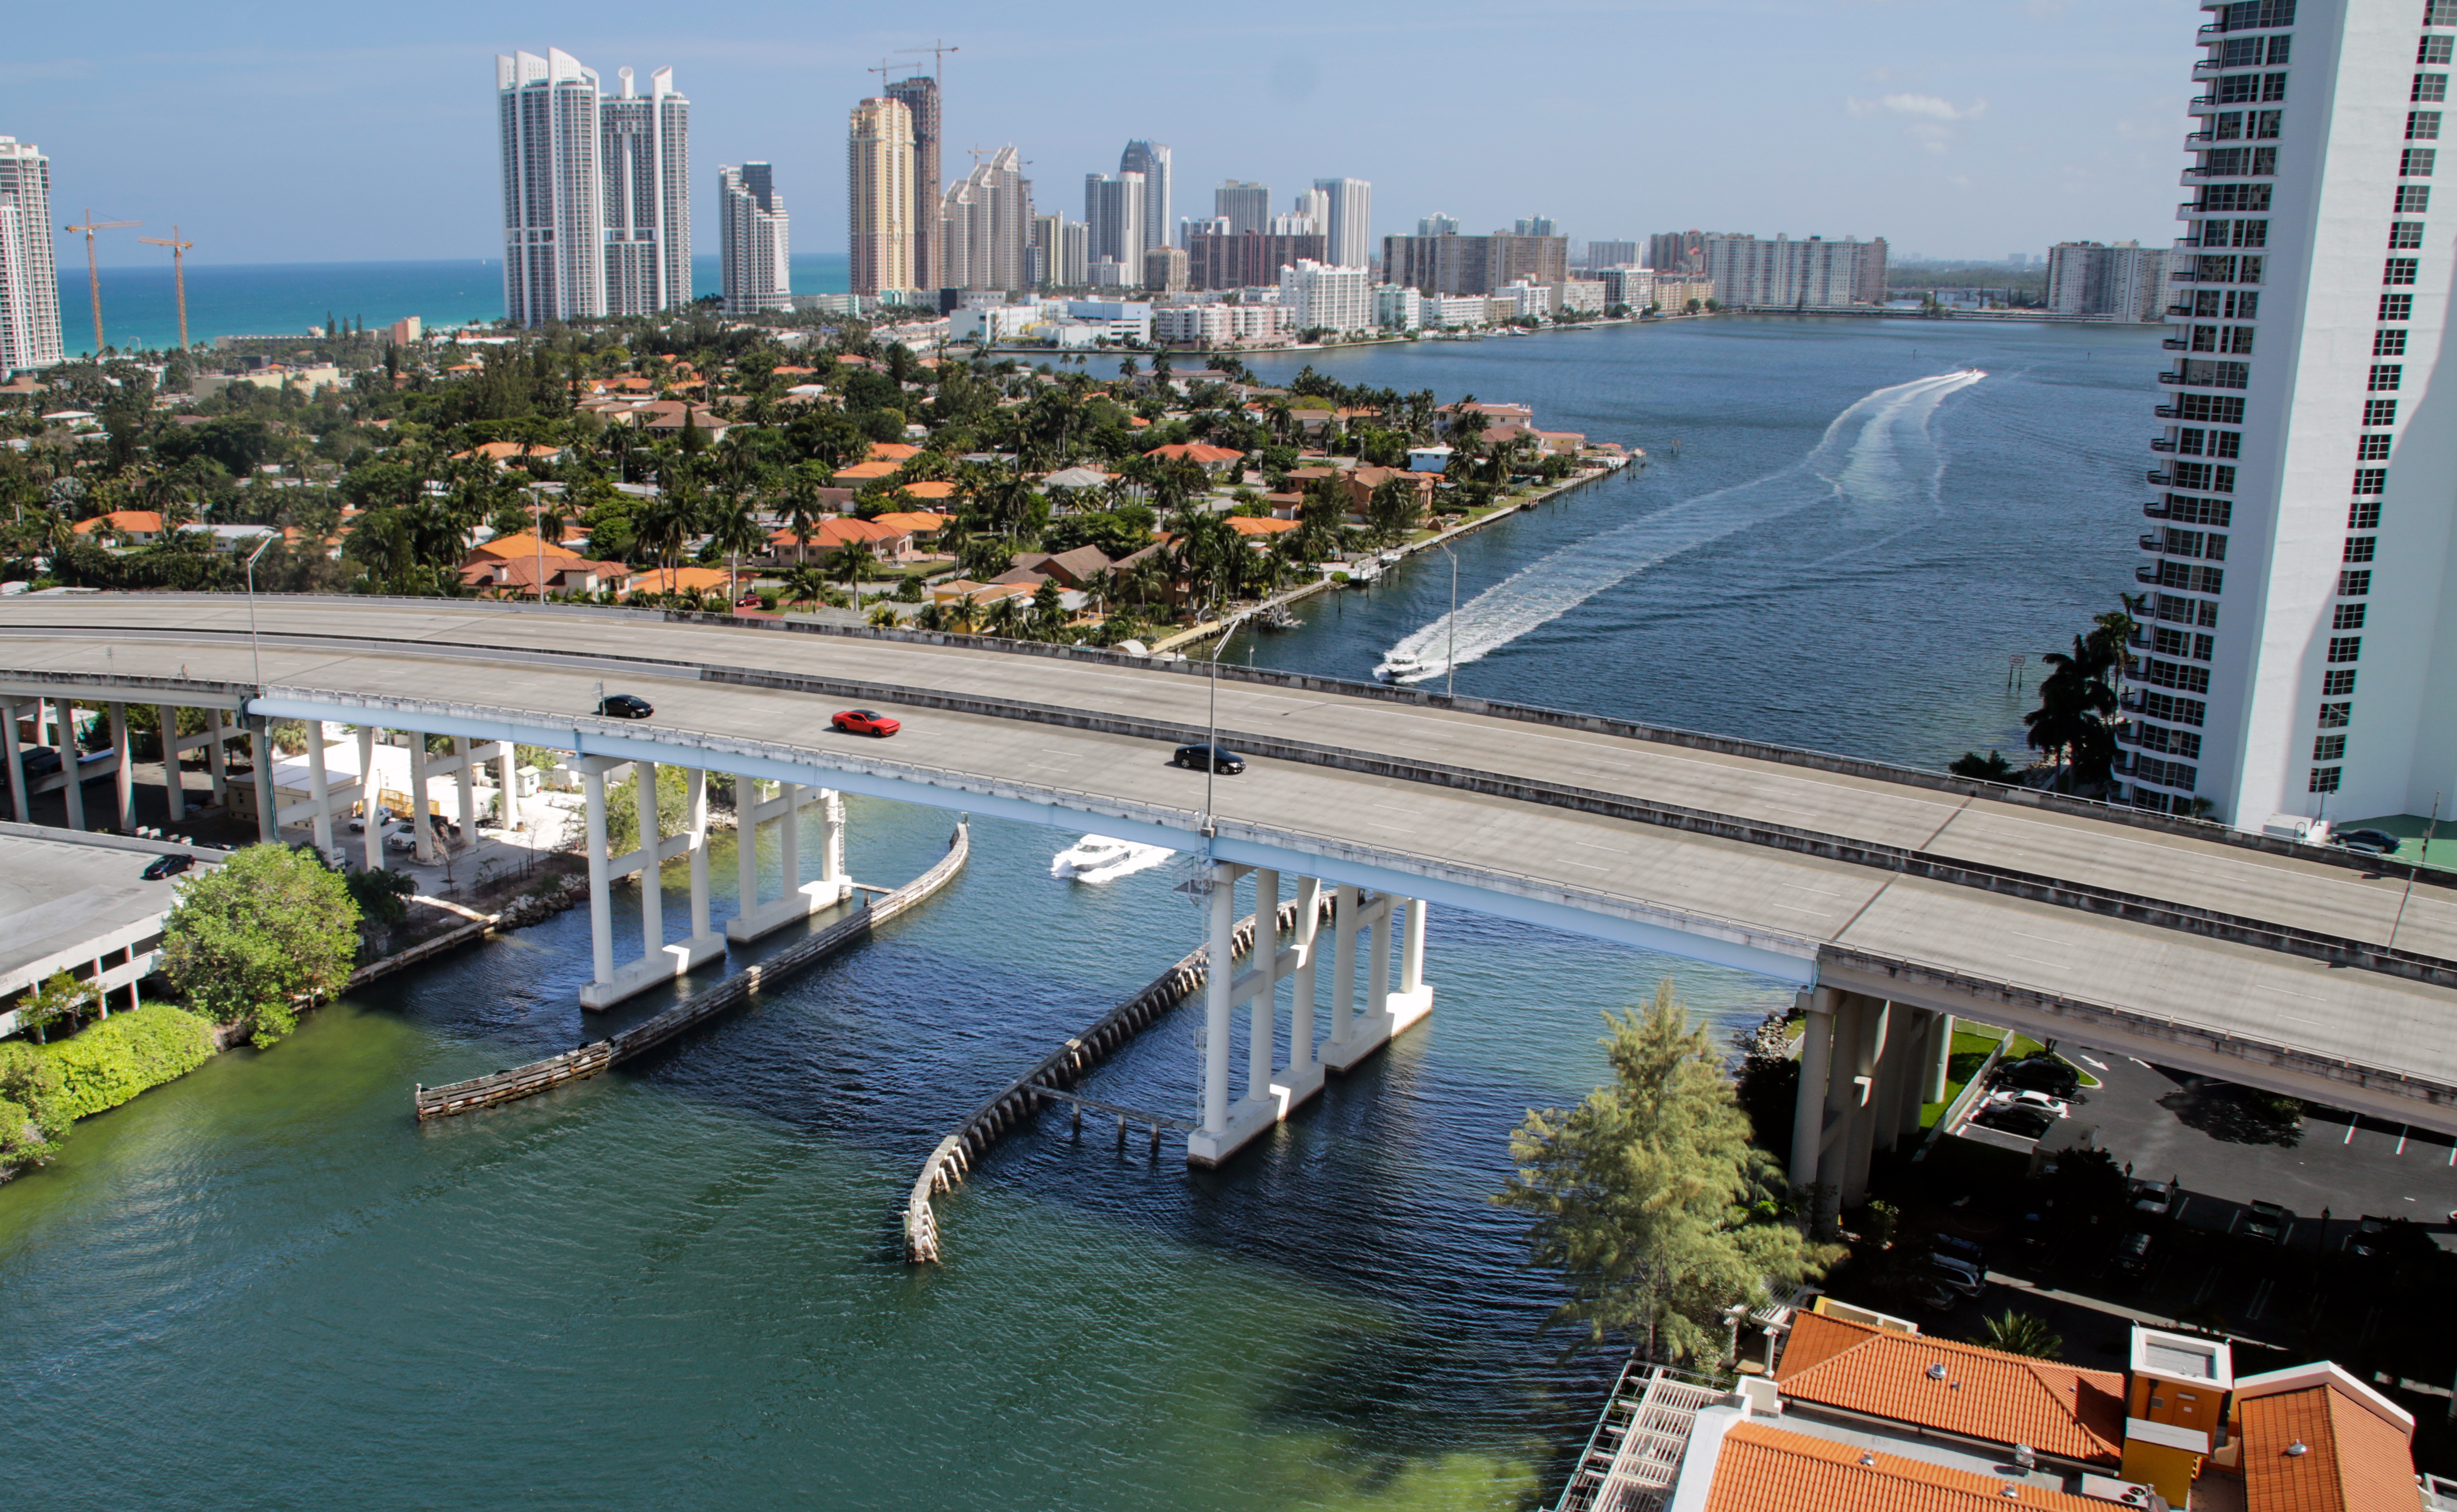
beach, sea, coast, water, ocean, dock, architecture, bridge, skyline, city, skyscraper, river, cityscape, downtown, tropical, america, landmark, harbor, marina, tourism, waterway, public transport, infrastructure, miami, florida, destination, aerial photography, miami beach, skyway, metropolitan area, nonbuilding structure